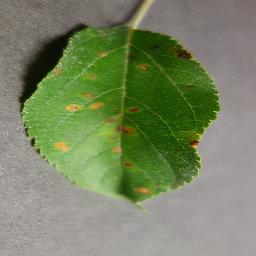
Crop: apple
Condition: cedar_rust